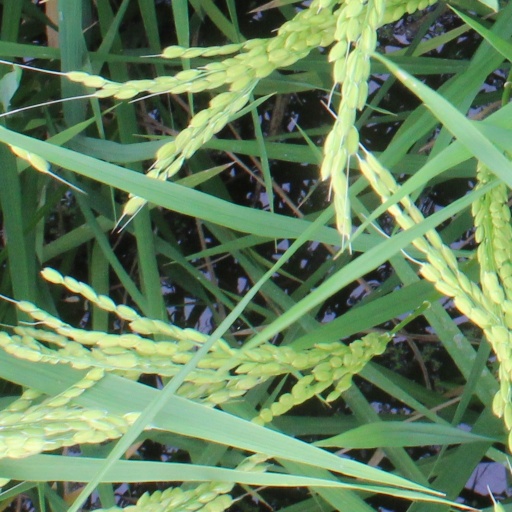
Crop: rice